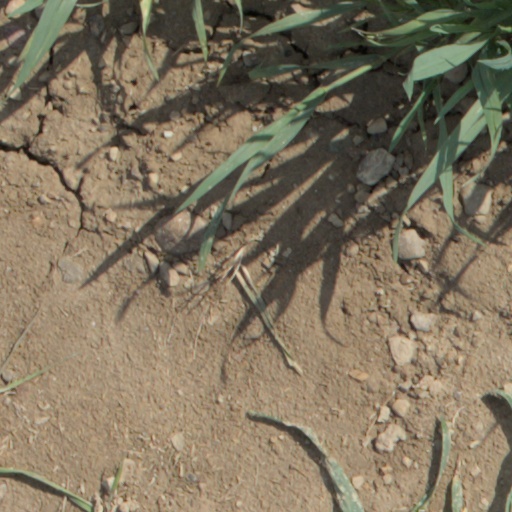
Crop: wheat